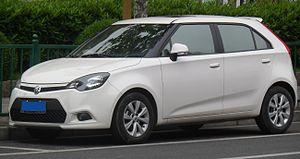
La MG3 II est une berline 5 portes tirée du concept car MG Zero dévoilé lors du Salon de l'Automobile de Pékin en mai 2010. La commercialisation en Chine a débuté le 26 mars 2011. Elle devrait intervenir en 2013 en Angleterre puis en 2014 pour le reste de l'Europe.